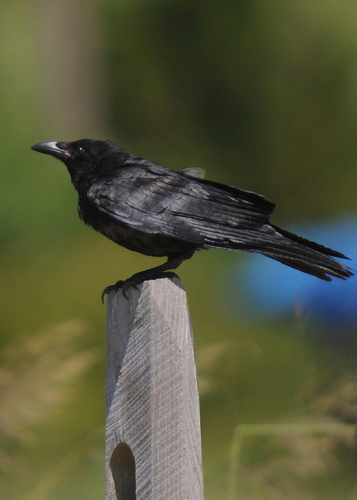
the bird is black with a thick black beak and black feet and tarsals.
the bird small bird has a black overall color, short but sharp bill and black tarsus and feet.
this bird has a large curved bill, a black crown, and black tarsuses and feet.
this bird is colored completely black, has a thick bill, and its head is small compared to its body.
this is a black bird with black feet and a large black beak.
this bird is all black and has a long, pointy beak.
this particular bird has a black belly and gray secondaries
this bird has wings that are black and has a thick bill
this beautiful bird is completely black.
this small black bird has a thick black beak and shiny, slightly iridescent feathers.
Species: American Crow